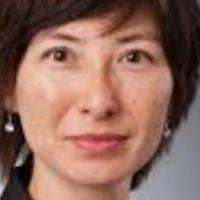
Age group: age 41-55